Estanislao Vergara

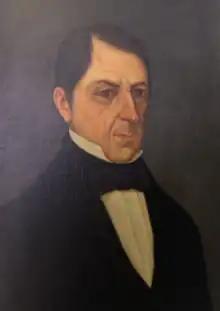

Bolívar appointed General Francisco de Paula Santander as vice president and divided the administration of New Granada into two departments. At Santander's request, Estanislao was appointed Secretary of the Interior and Justice between 1819 and 1821. He was one of the first to civilly organize the country in 1819 and to organize the public administration and judicial power. As Santander's secretary, he merits being one of the collaborators in founding and organizing the Republic of Colombia and Gran Colombia. On July 12, the second fundamental law of the Republic of Colombia was discussed in the Cúcuta congress, and on August 6, it was published in Bogotá by Vice President Santander and Secretary General Vergara.